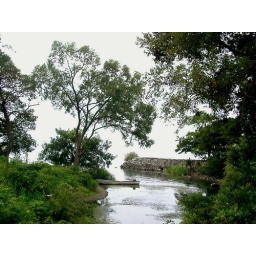
Stone wall under trees